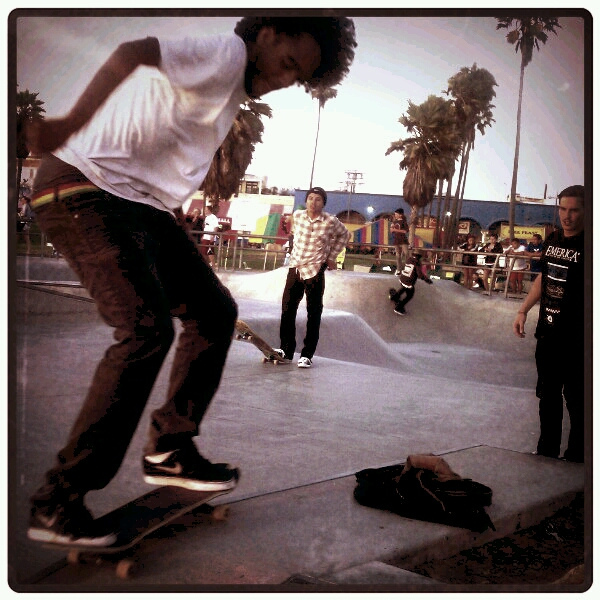
user: Given an image and a question. Answer the question in a short answer. Question: What is the man's belt a reference to? Short Answer:
assistant: rasta